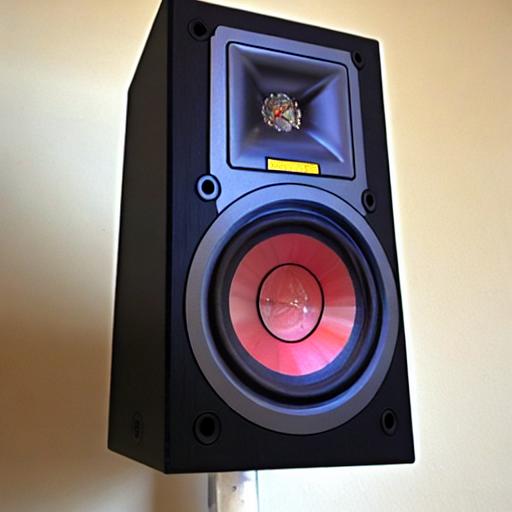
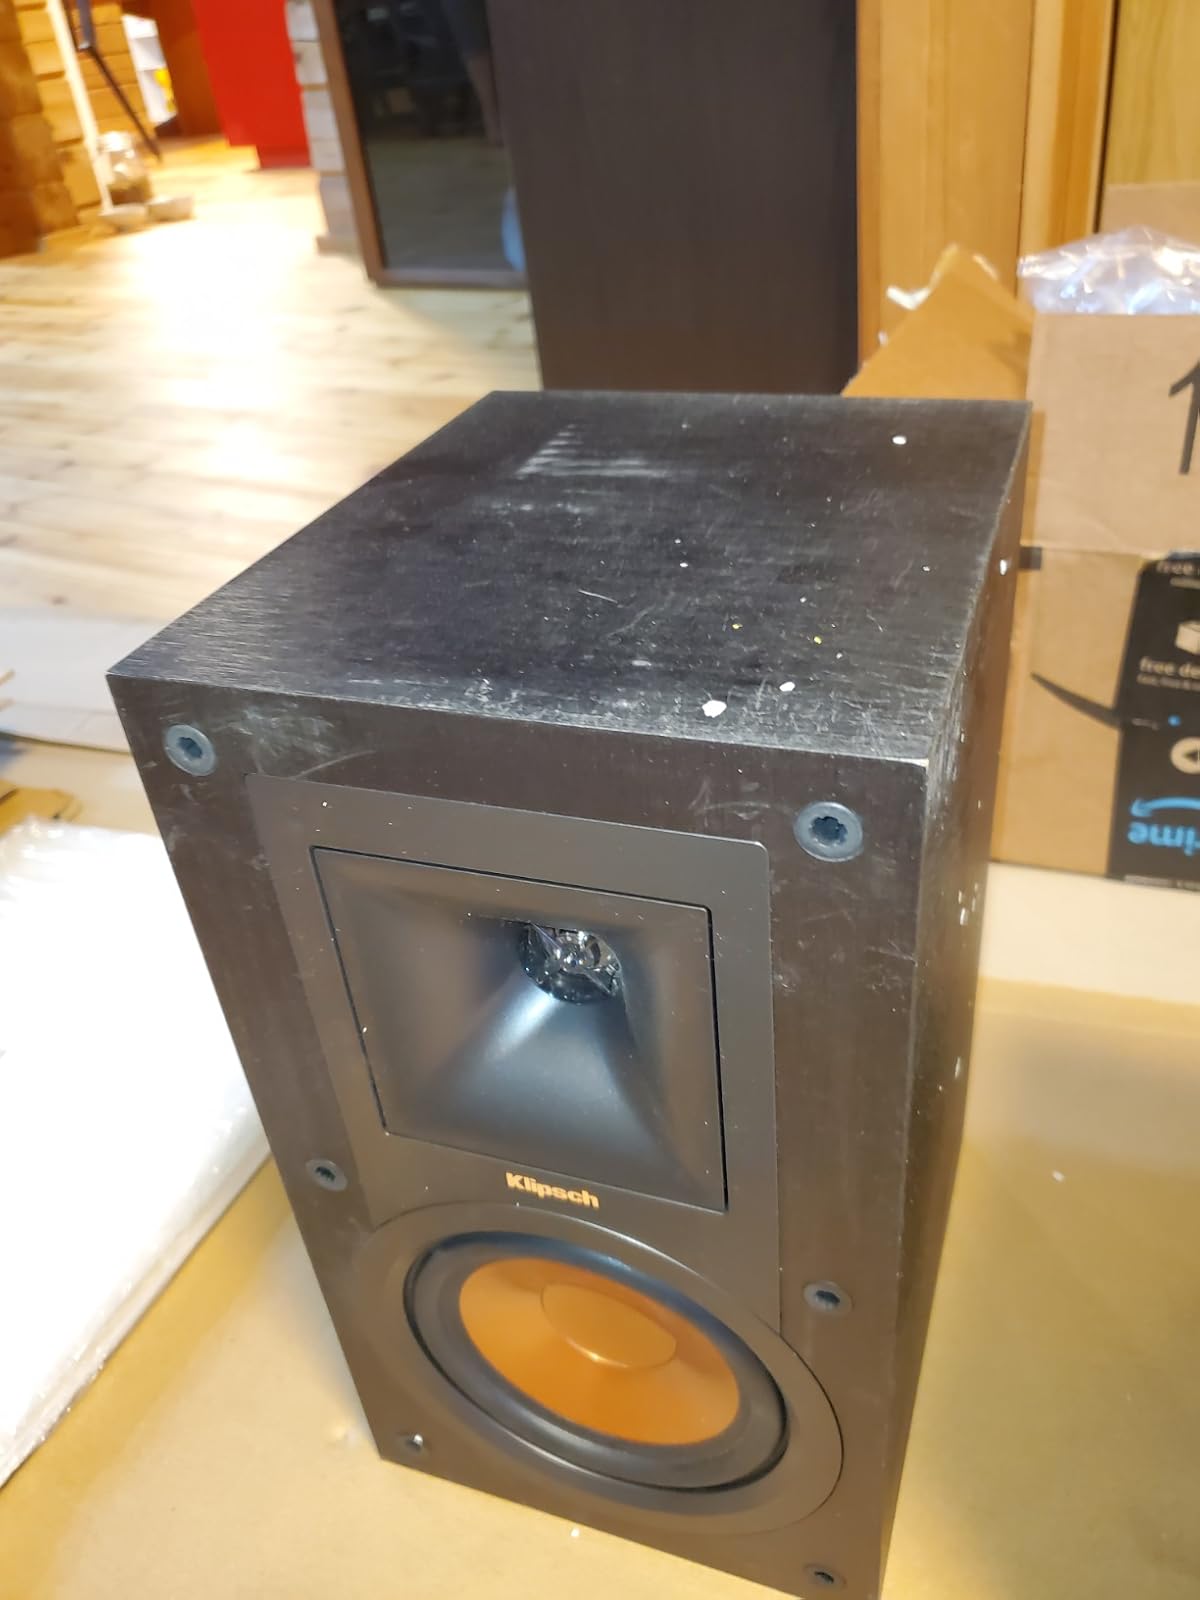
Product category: speaker
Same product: no